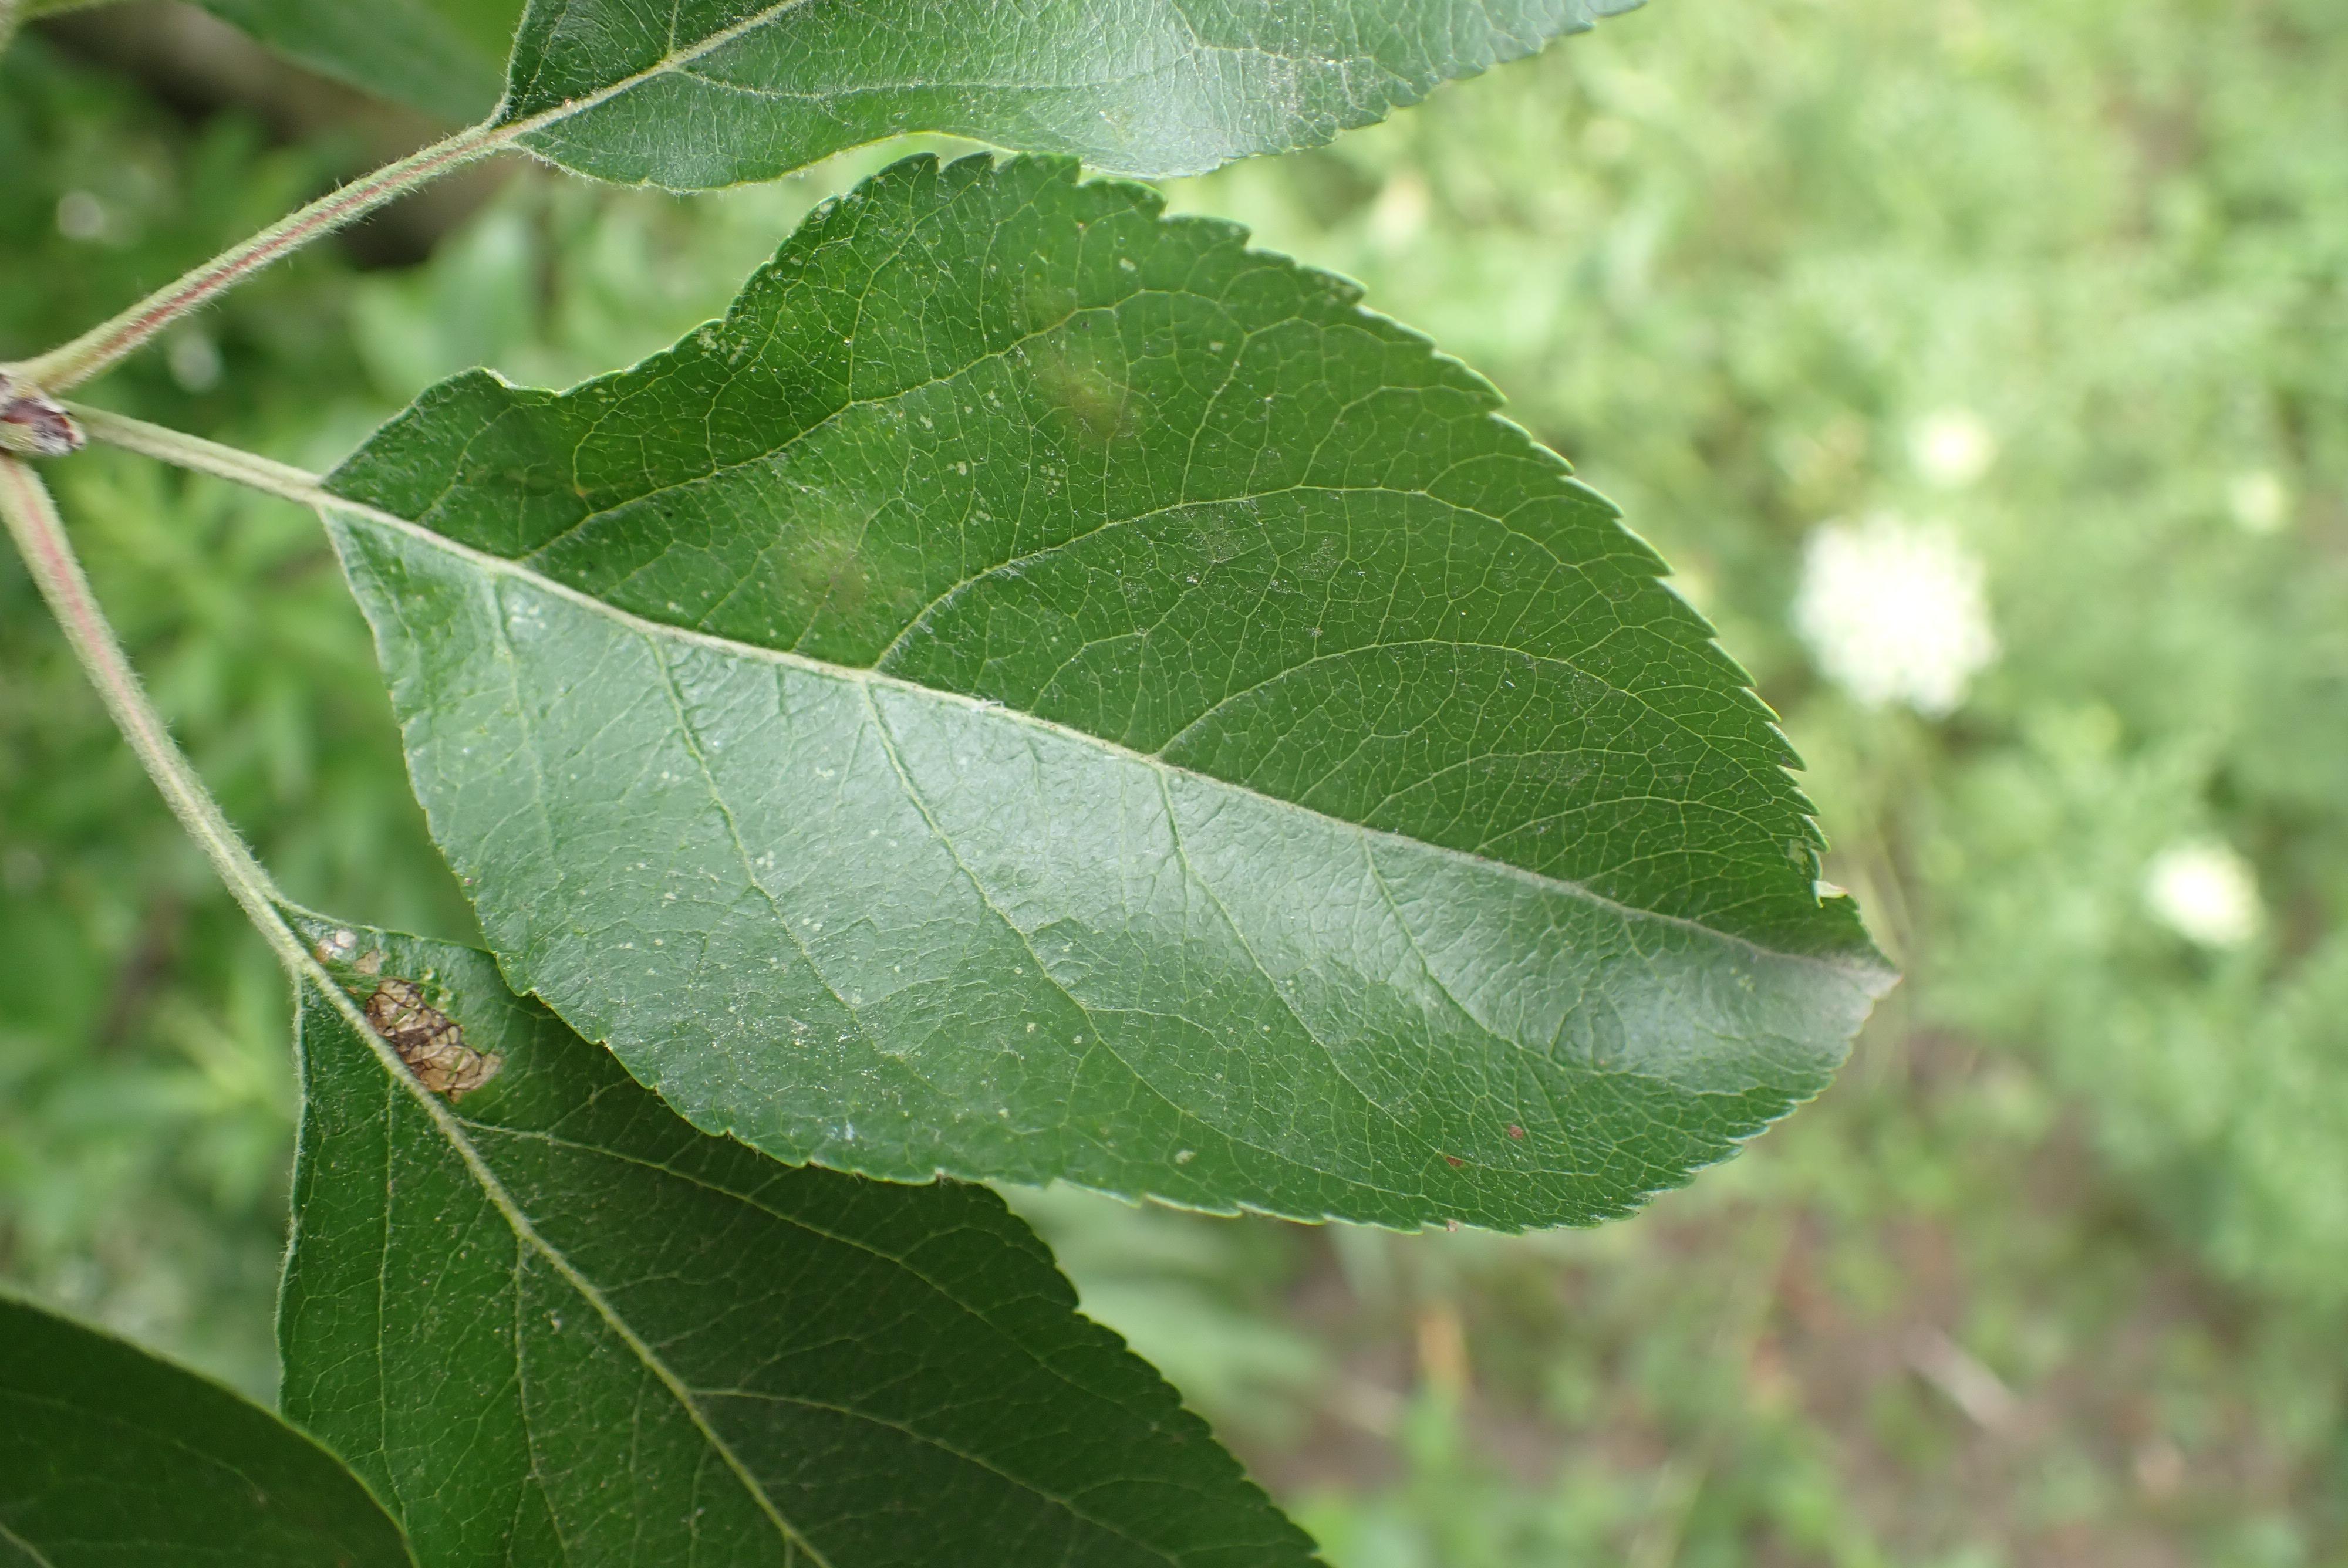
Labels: scab